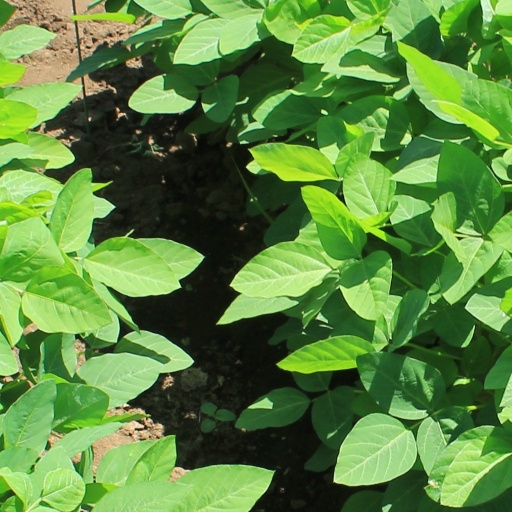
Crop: soybean